Yazidi genocide

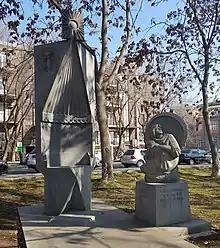
Yazidi Genocide Monument in Yerevan, Armenia

A United Nations report issued on 2 October 2014, based on 500 interviews with witnesses, said that IS took 450–500 women and girls to Iraq's Nineveh region in August where "150 unmarried girls and women, predominantly from the Yazidi and Christian communities, were reportedly transported to Syria, either to be enslaved to IS fighters as a 'reward' or to be sold as sex slaves".